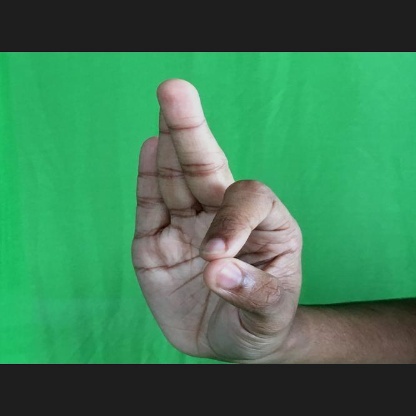
Mudra: Aralam